Tlalnepantla Cathedral

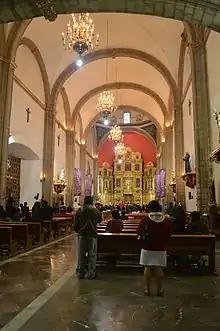
Internal view

The Corpus Christi Cathedral also called Tlalnepantla Cathedral was consecrated on August 23, 1964, in Tlalnepantla de Baz, Mexico. Previously, the Convent of San Francisco was founded on the site, built by the Franciscan order in 1525. Subsequently, a flat-roofed temple with wooden beams began to be built, whose height was much lower than the current cathedral, and which was named Corpus Christi. After the fire of 1666, its structure and architecture were modified. During the earthquake in the early 20th century, the building suffered great damage, which made it necessary to carry out repairs that can be seen on the walls of the north side. Among some of the stones used for its erection, one can observe glyphs and fretwork from the indigenous and colonial periods.